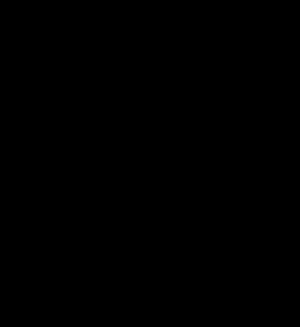
La porte C est une porte logique utilisée en logique séquentielle. Elle permet de créer un rendez-vous entre ses entrées, c'est-à-dire que si celles-ci sont toutes identiques, elle recopie leur état en sortie ; sinon, sa sortie garde la même valeur. Cette propriété la rend intéressante pour la réalisation de circuits asynchrones. Elle a été introduite par David E. Muller.